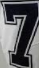
Number: 7